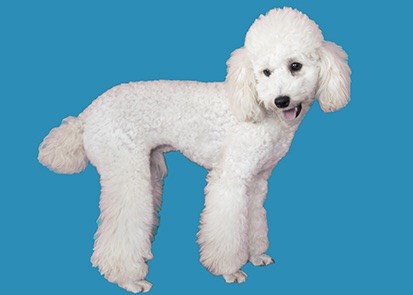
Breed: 2925-n000114-toy_poodle